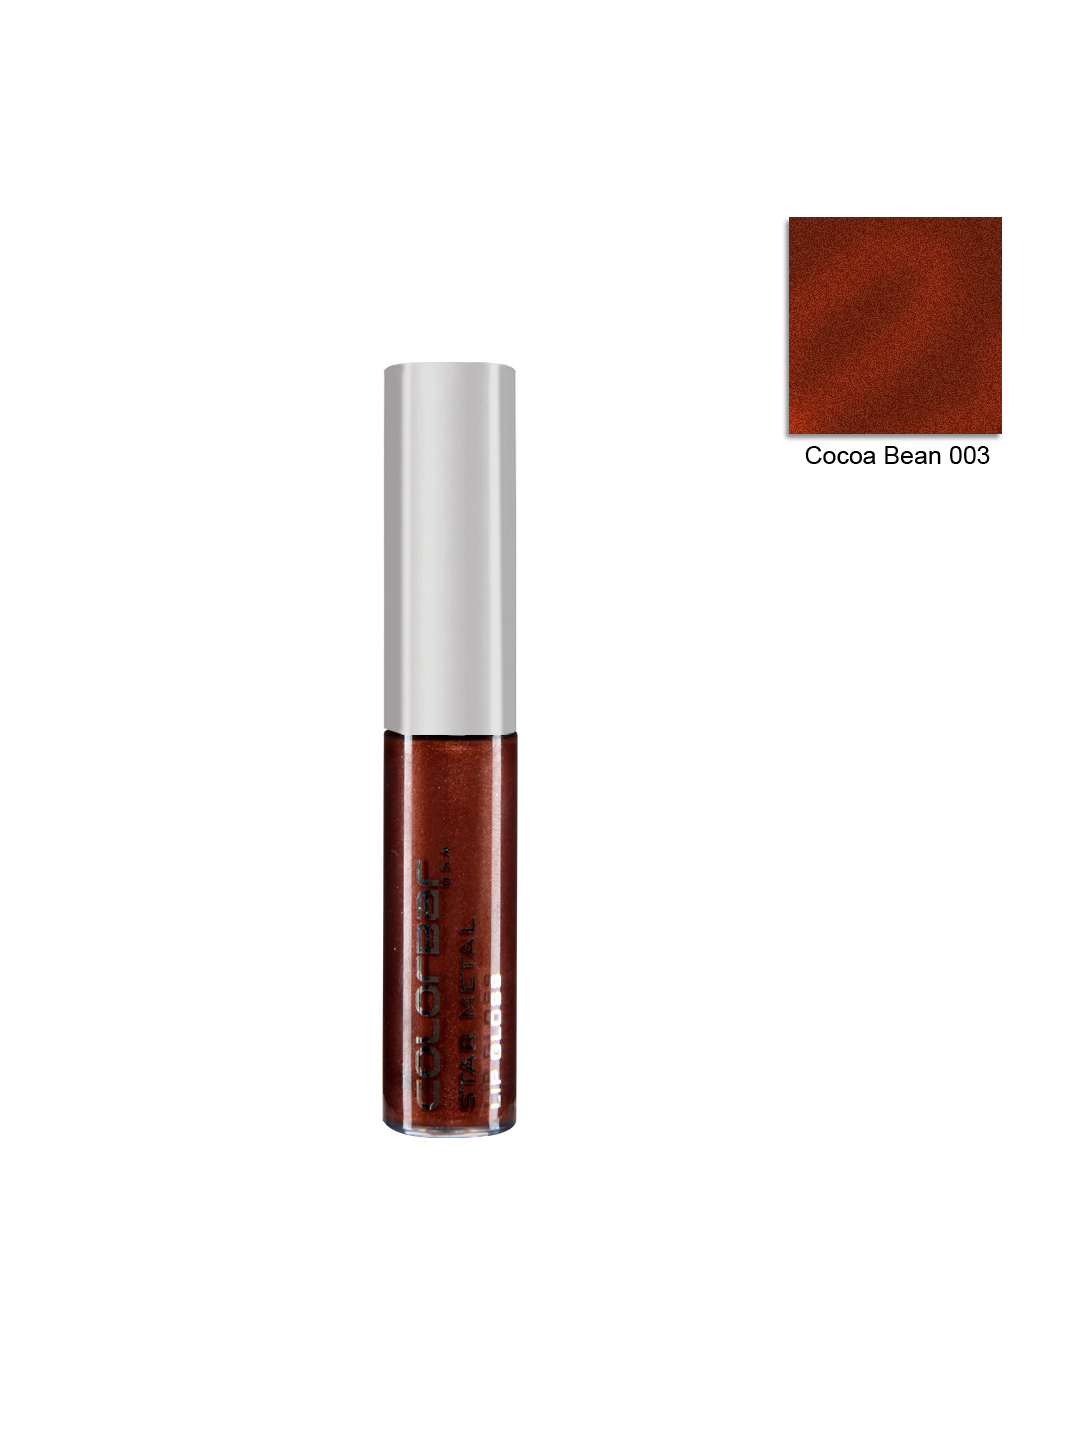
Colorbar Mettalics Cocoa Bean Lip Gloss 003
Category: Personal Care / Lips / Lip Gloss
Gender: Women
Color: Brown
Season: Spring 2017
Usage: Casual